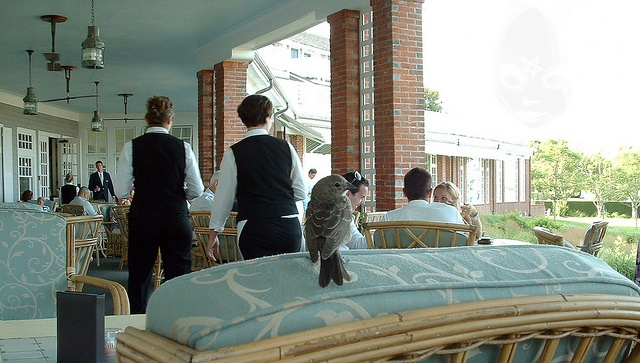
A small bird sitting on the back of a blue chair.
A bird sitting on an outdoor chair with people in the background.
A bird is perched upon a wicker seat in an outside dining terrace.
Two waitresses are surviving customers at the balcony.
Waiters serve food on a restaurant's patio with a bird sitting on the back of a chair.